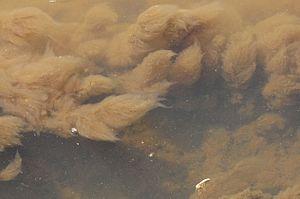
filasse bactérienne fixée constituée de fr:Sphaerotilus natans, près de l'Aéroport de Nuremberg
Les eubactéries, ou « bactéries vraies », sont un groupe majeur de procaryotes. Selon la théorie des trois domaines, les eubactéries forment un des trois grands clades qui divisent le monde vivant, les deux autres étant les archées et les eucaryotes. Pour d'autres spécialistes de la systématique, les eubactéries sont beaucoup plus vieilles que les deux autres domaines, elle ne constitueraient donc pas un groupe monophylétique mais un grade paraphylétique.
Sphaerotilus natans est une bactérie filamenteuse aquatique à coloration de Gram négatif.